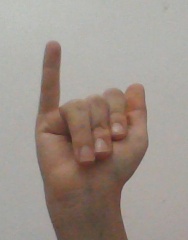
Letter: ya